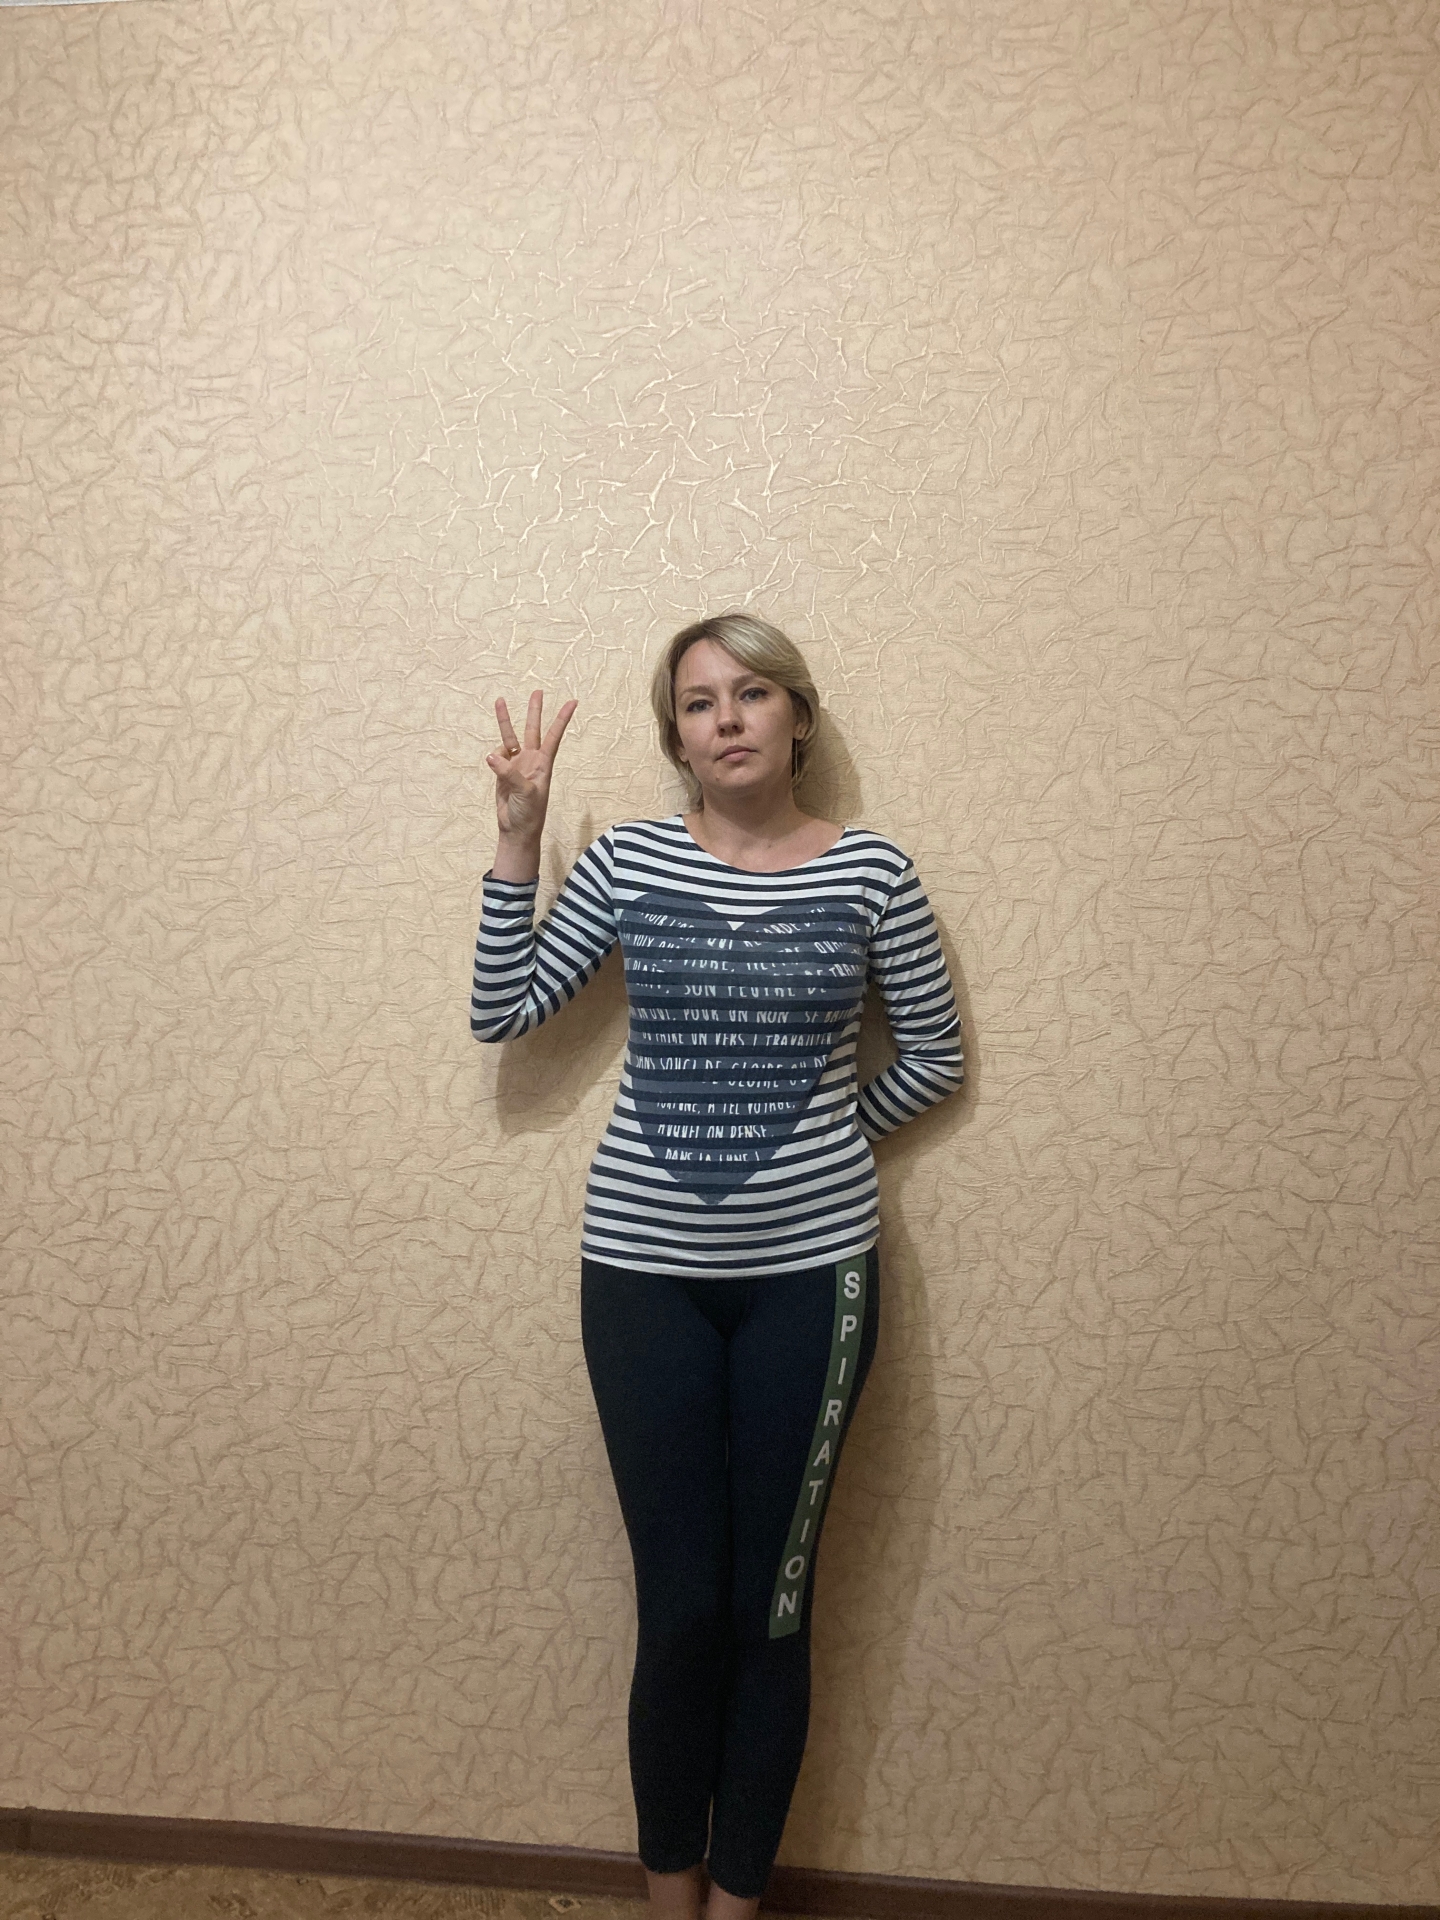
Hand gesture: three